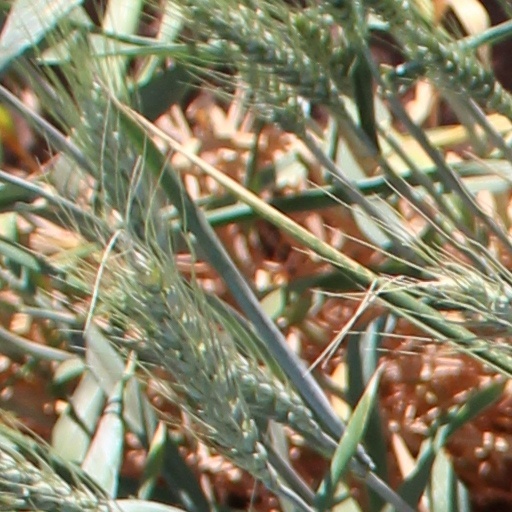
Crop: wheat